Department of Agriculture, Environment and Rural Affairs

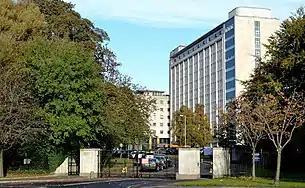
Dundonald House, former headquarters of DAERA

As with the governance of Northern Ireland more generally, the history of the department and its predecessors can be divided into the following main periods: